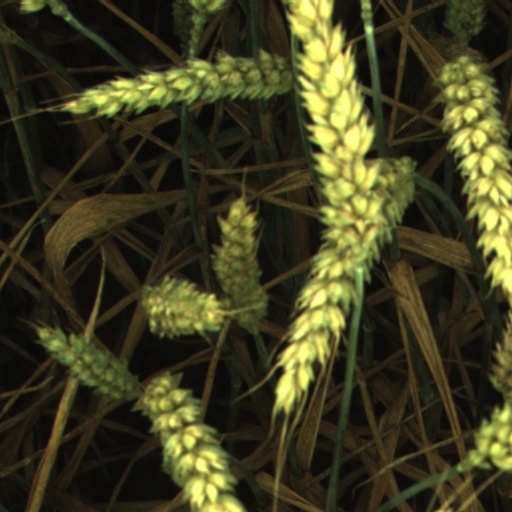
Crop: wheat